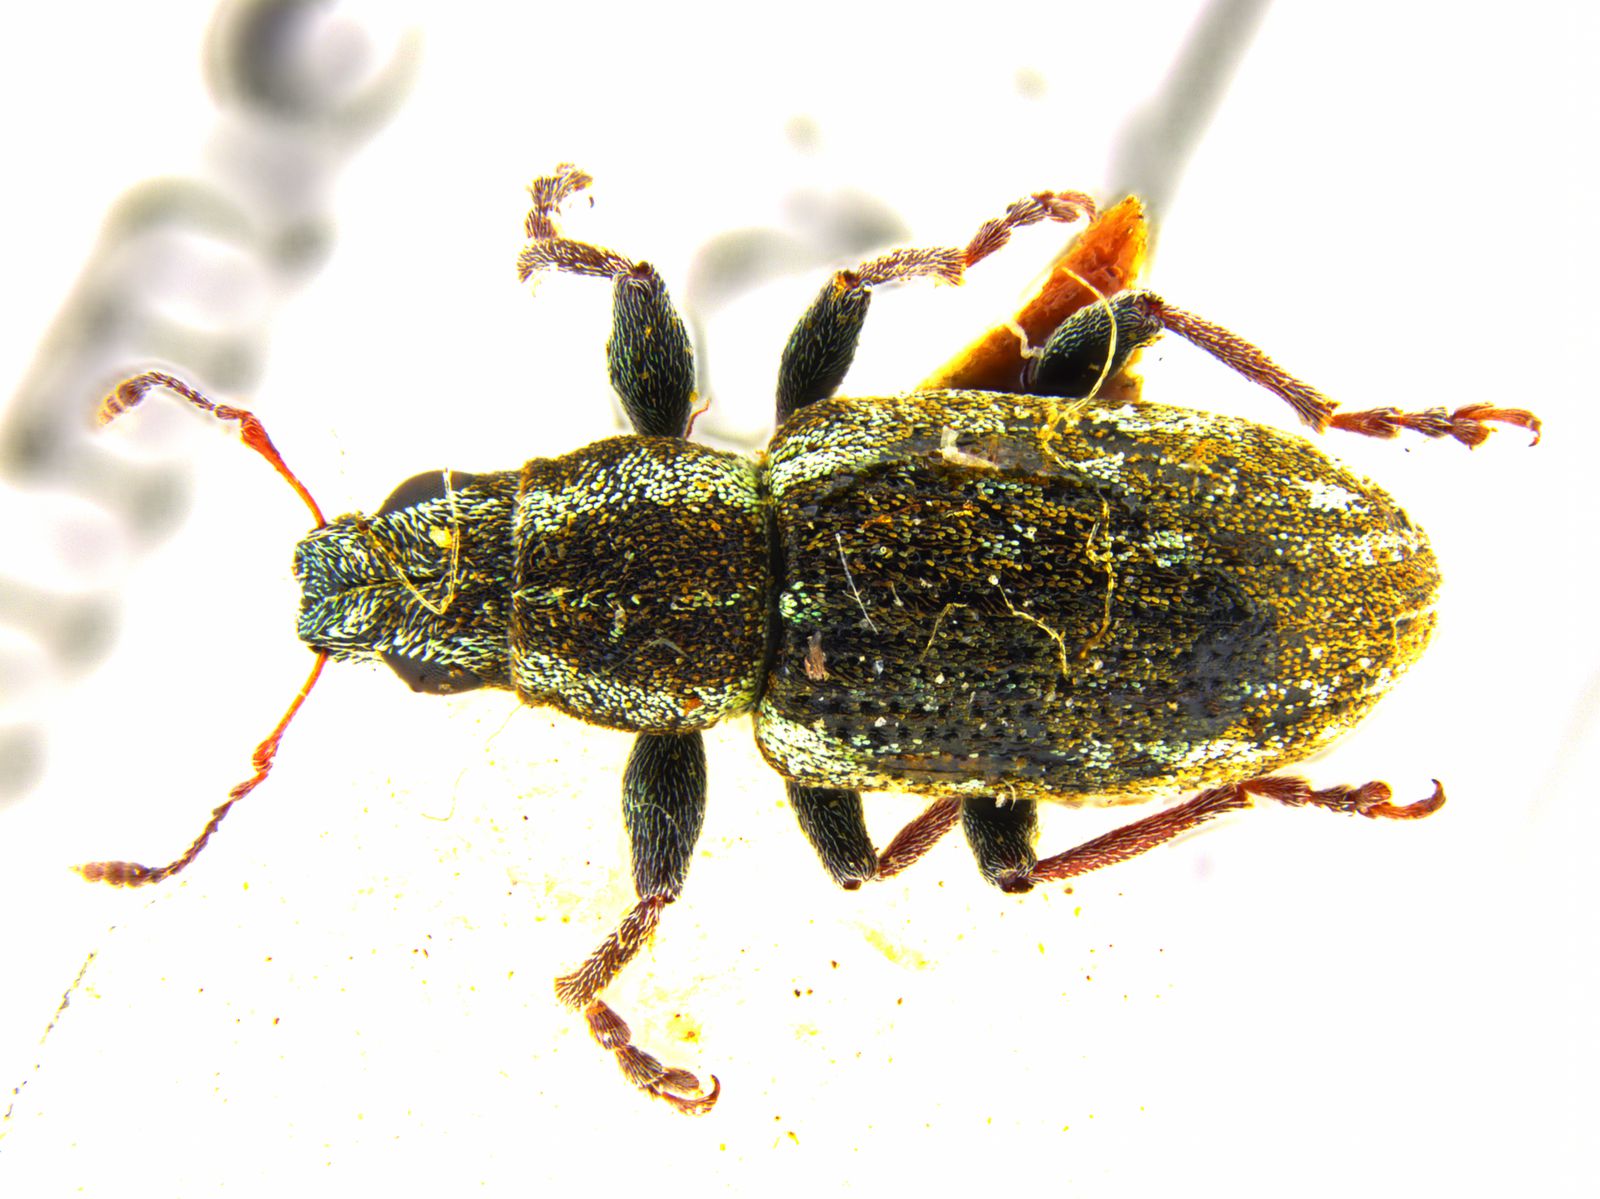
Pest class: pea_leaf_weevil